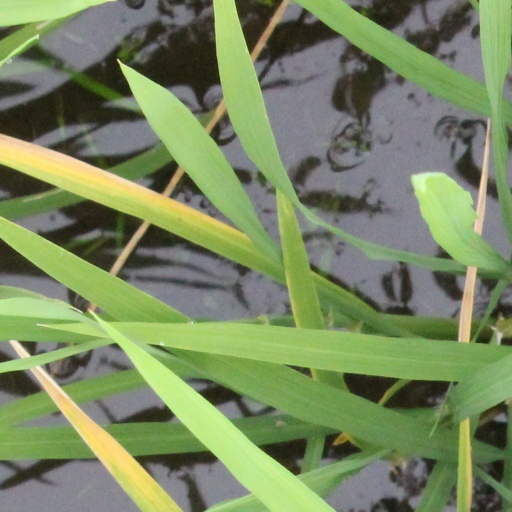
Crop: rice